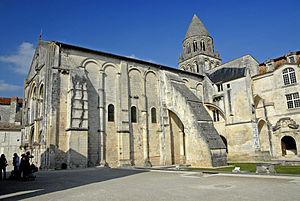
Vue de l'abbaye depuis la cour, sud du portail, les vestiges du cloitre et l'entrée actuelle du conservatoire de musique.
L’abbaye aux Dames est une ancienne abbaye bénédictine située à Saintes, en Charente-Maritime en France.